Candidate (2013 film)

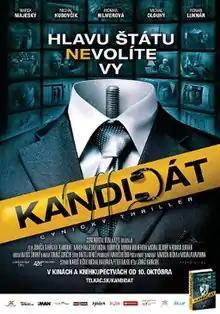
Maroš Hečko

Candidate ("Slovak:" Kandidát) is a 2013 Czecho-Slovak film. It was directed by Jonáš Karásek. It premiered in October 2013. It is a political thriller that includes references toward corruption scandals in Slovak politics, notably the Gorilla scandal.